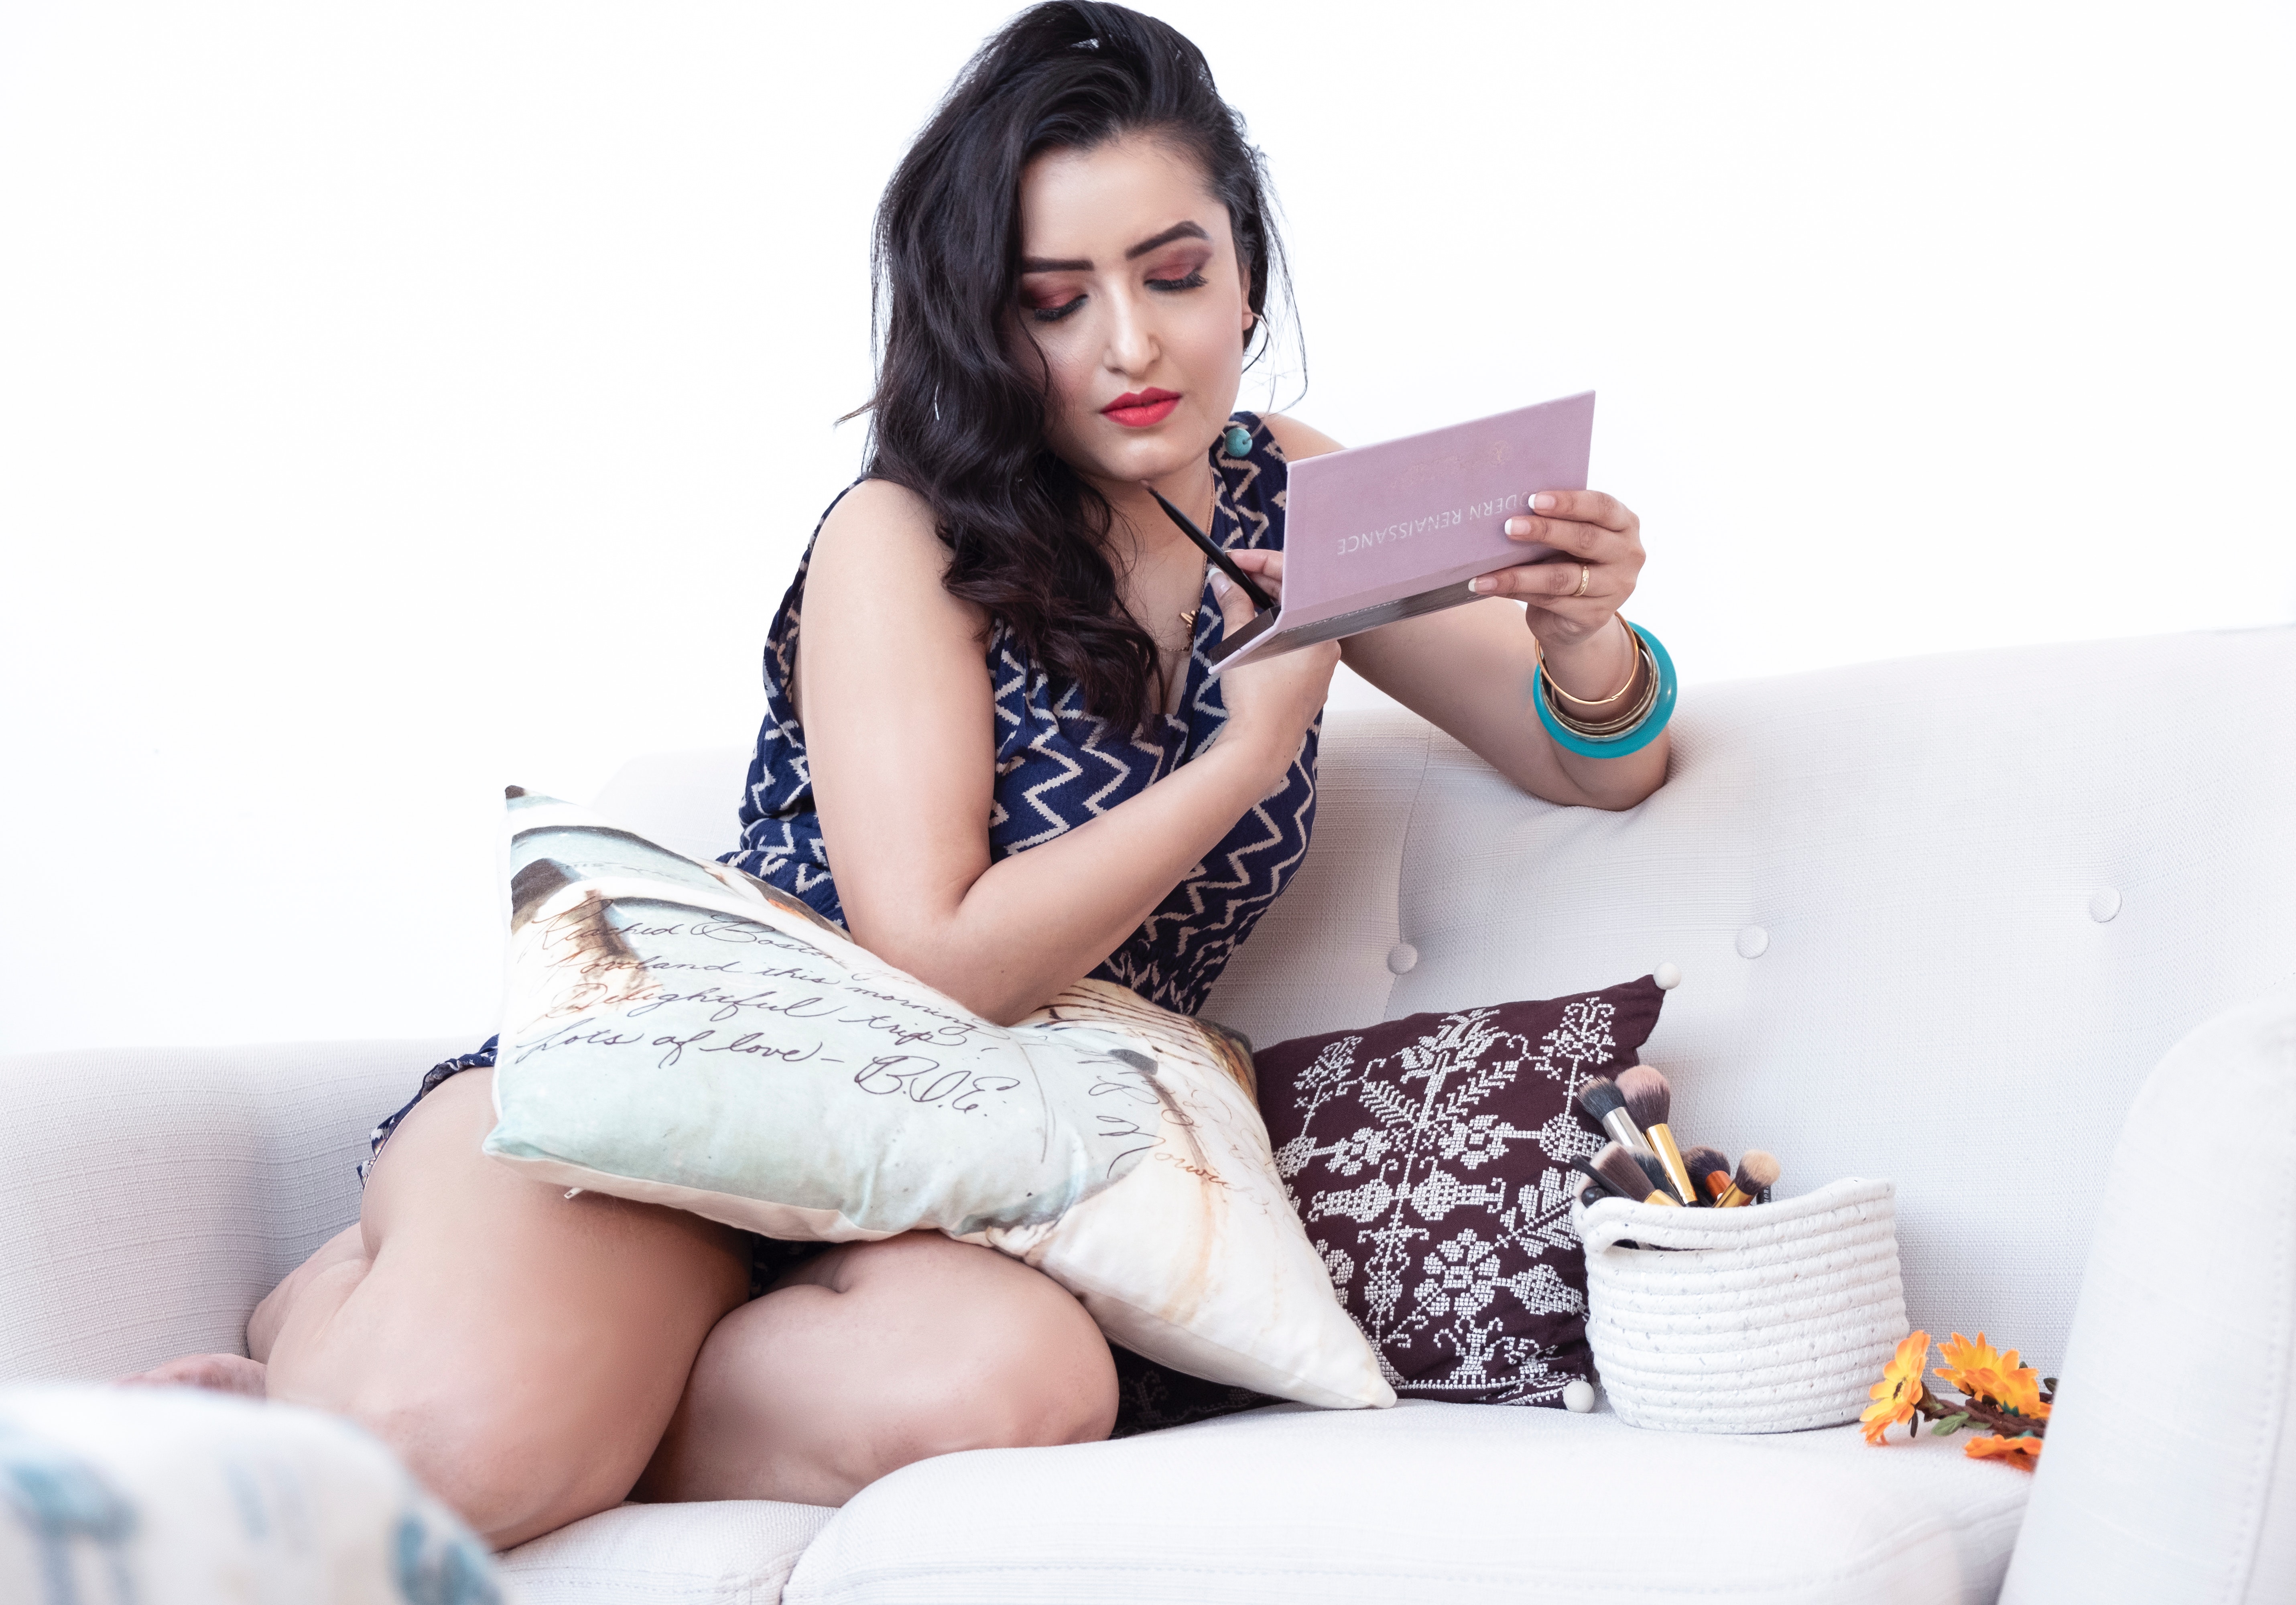
sitting, shoulder, fashion model, photo shoot, girl, black hair, thigh, product, brown hair